Mount Hood

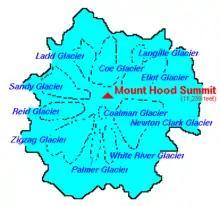
Mount Hood glaciers

The glacially eroded summit area consists of several andesitic or dacitic lava domes; Pleistocene collapses produced avalanches and lahars (rapidly moving mudflows) that traveled across the Columbia River to the north. The eroded volcano has had at least four major eruptive periods during the past 15,000 years.